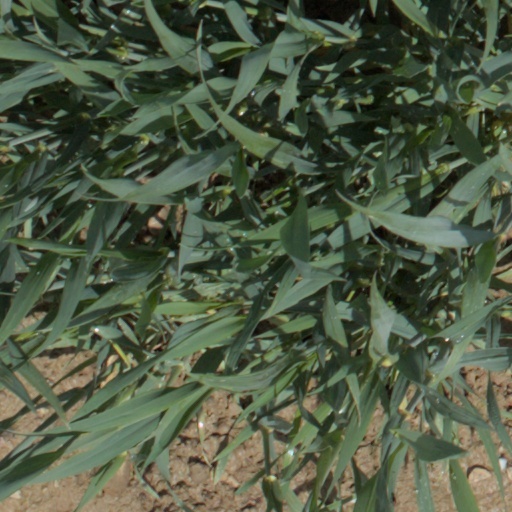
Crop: wheat